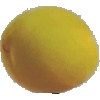
Label: Peach 2